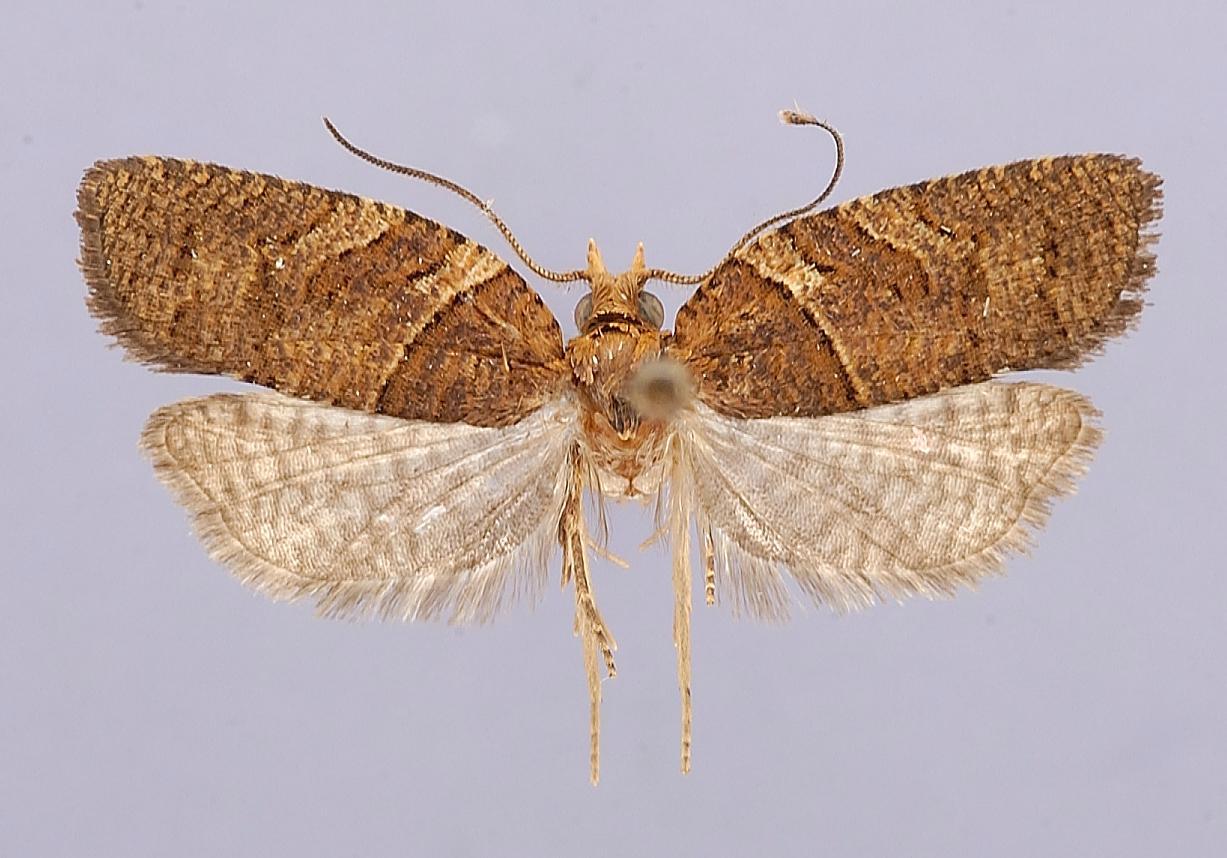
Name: Dichelopa flexura
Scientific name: Dichelopa flexura Clarke, 1986
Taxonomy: Animalia, Arthropoda, Insecta, Lepidoptera, Tortricidae
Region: J. Clarke
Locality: Hiva Oa, Mount Feani, Marquesas Islands, French Polynesia, France
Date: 20 Feb 1968